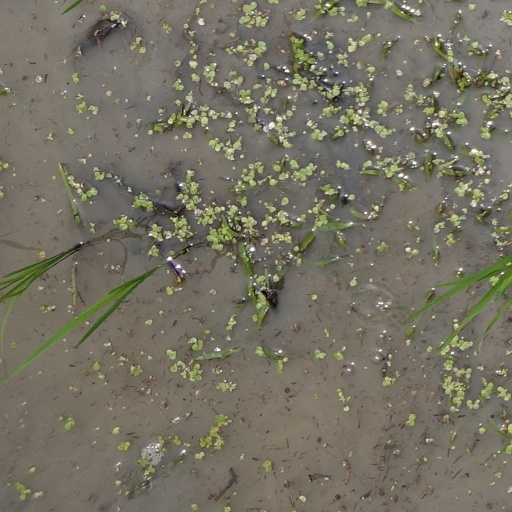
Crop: rice